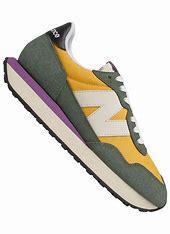
Brand: New
Model: Balance 237